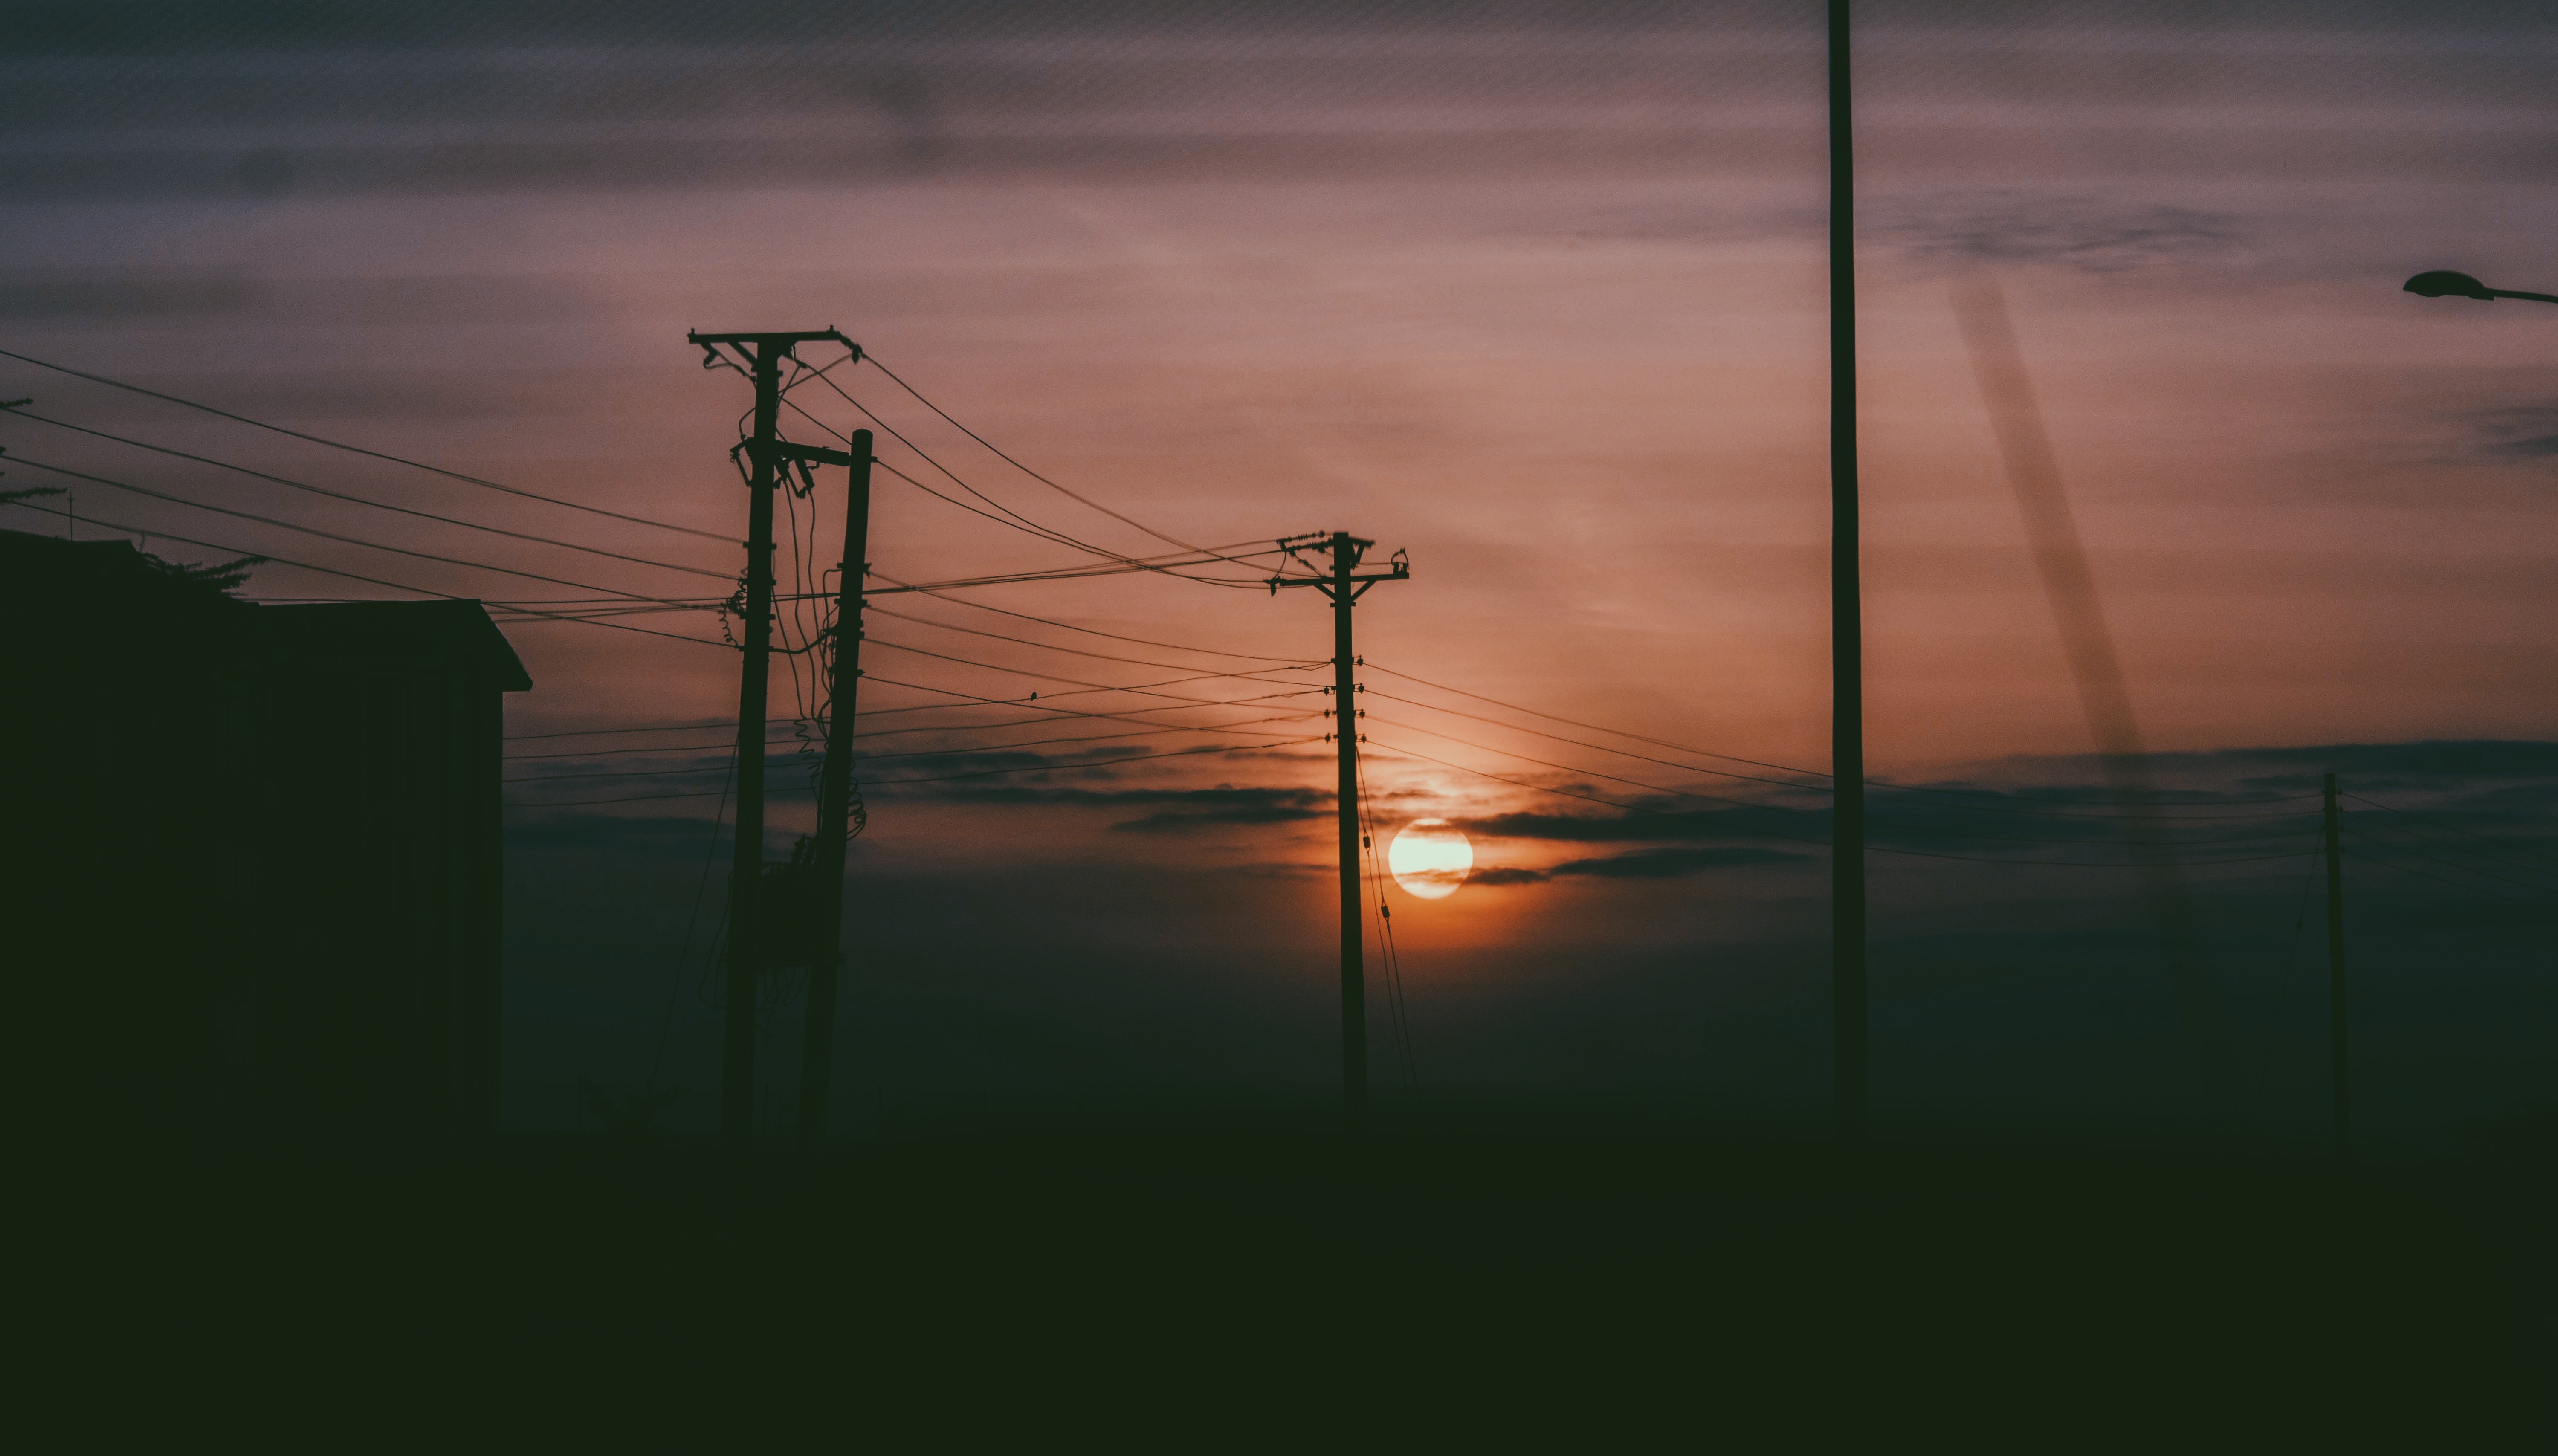
sky, afterglow, sunset, sunrise, cloud, overhead power line, evening, morning, atmospheric phenomenon, sun, horizon, orange, dusk, line, electricity, atmosphere, tree, dawn, transmission tower, calm, public utility, sunlight, photography, sea, electrical supply, landscape, street light, red sky at morning, meteorological phenomenon